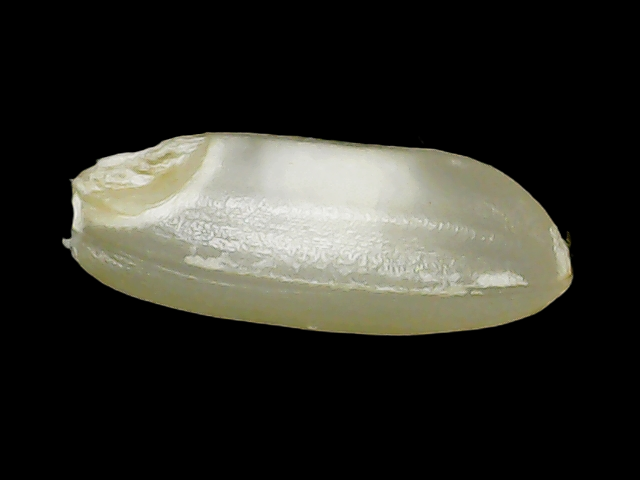
Rice variety: Binadhan10